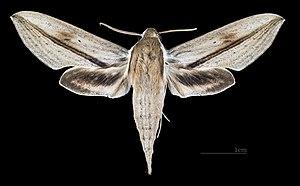
Xylophanes turbata est une espèce de lépidoptères de la famille des Sphingidae, de la sous-famille des Macroglossinae, tribu des Macroglossini, sous-tribu des Choerocampina, et du genre Xylophanes.